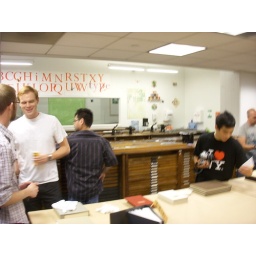
Here's a wide shot of one side of the press. On the table in the foreground are some of the books available for purchase.